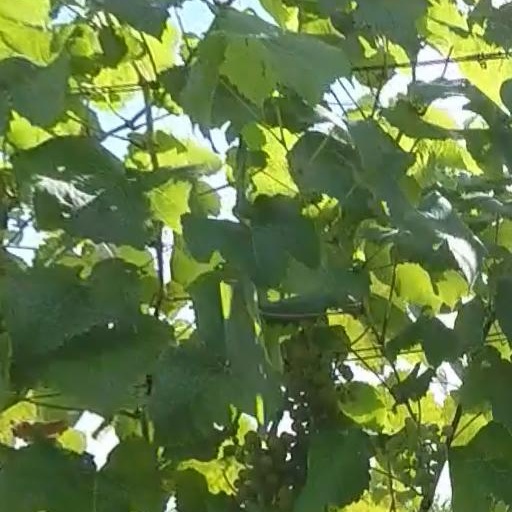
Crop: grape